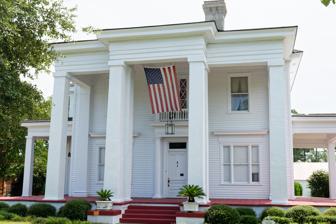
Building: Max and Emma Sue McRae House
Country: United States of America
Year built: 1897
Historic house in Georgia, United States United States historic place Max and Emma Sue McRae House U.S. National Register of Historic Places Location 405 S. Second Ave., McRae, Georgia Coordinates 32°03′53″N 82°54′01″W / 32.06472°N 82.90028°W / 32.06472; -82.90028 Area 1 acre (0.40 ha) Built 1897 ( 1897 ) Architectural style Classical Revival NRHP reference No. 07000087 Added to NRHP March 1, 2007 The Max and Emma Sue McRae House in McRae, Georgia is a Classical Revival -style house built in 1897 which is listed on the National Register of Historic Places . It was built in anticipation of the wedding of Max McRae (d.1951) [ note 1 ] and Emma Sue Griffith (1875-1972).  The couple married in 1898 and moved into the home. It is located at 405 S. Second Ave. in McRae in Telfair County, Georgia .  The listing included two other contributing buildings :  an early 1900s gardening shed and a 1930s garage.  It also included a non-contributing modern swimming pool. Notes